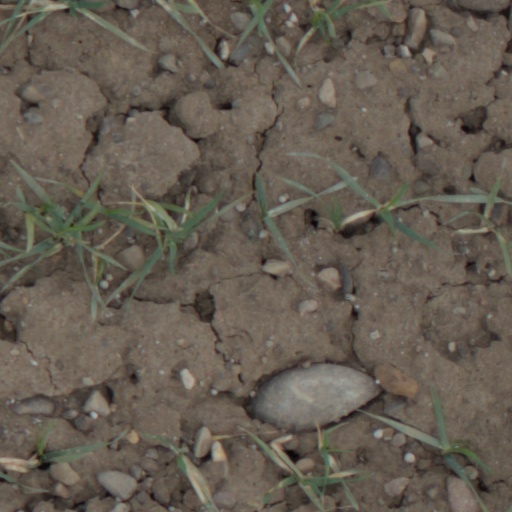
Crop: wheat